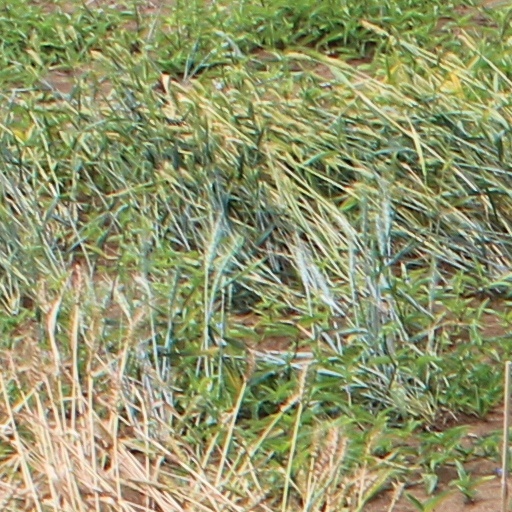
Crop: wheat